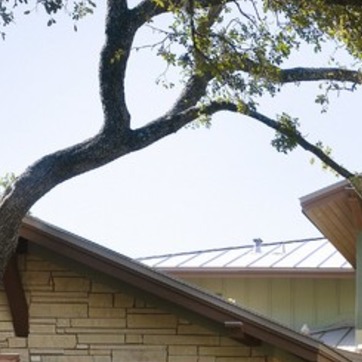
Material: sky